Washington Union Station

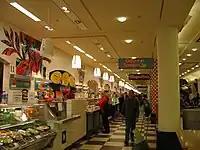
The food court at Union Station in February 2006

Architect Daniel H. Burnham, assisted by Pierce Anderson, was inspired by a number of architectural styles. Classical elements included the Arch of Constantine (exterior, main façade) and the great vaulted spaces of the Baths of Diocletian (interior); prominent siting at the intersection of two of Pierre (Peter) Charles L'Enfant's avenues, with an orientation that faced the United States Capitol just five blocks away; a massive scale, including a façade stretching more than and a waiting room ceiling above the floor; stone inscriptions and allegorical sculpture in the Beaux-Arts style; expensive materials such as marble, gold leaf and white granite from a previously unused quarry.